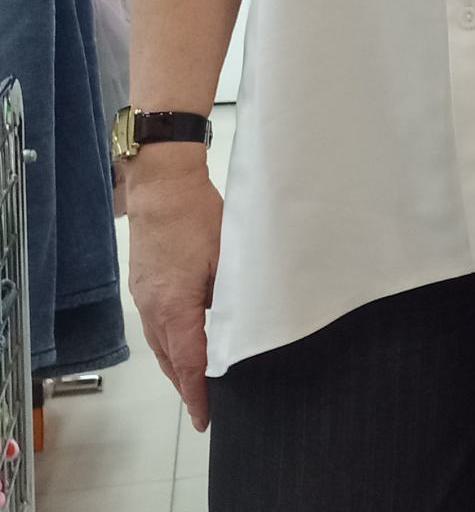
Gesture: no_gesture